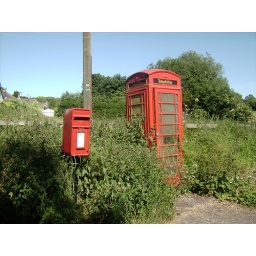
Old 80 British Telecom yellow and black telephone signs. the K6 is under threat of removal by BT.